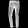
Label: Trouser